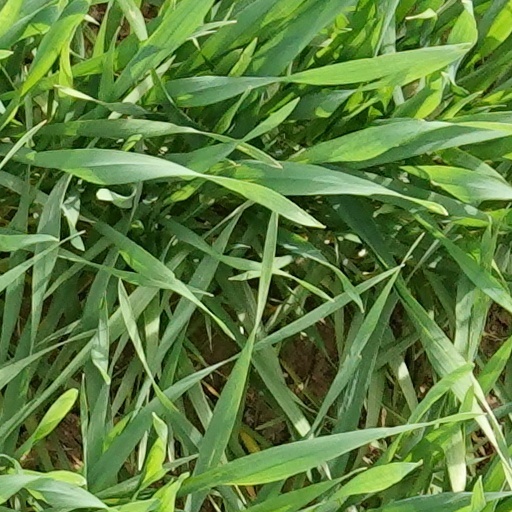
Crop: wheat